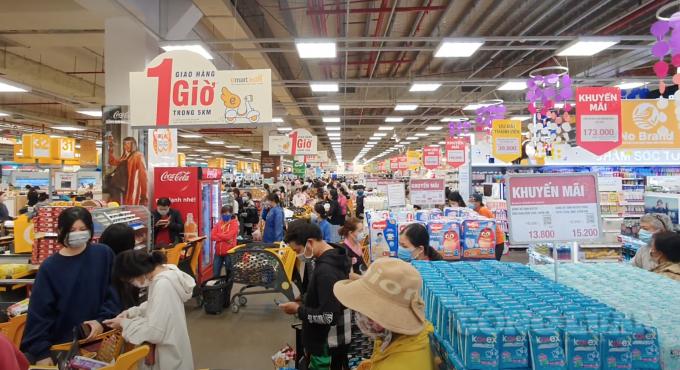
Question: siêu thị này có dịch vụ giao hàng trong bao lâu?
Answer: trong 1 giờ